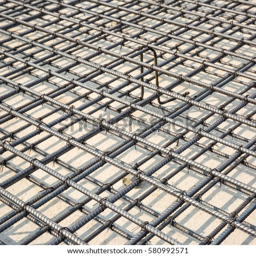
a deformed steel bars frame inside concrete footing or floor .